Rugby, Warwickshire

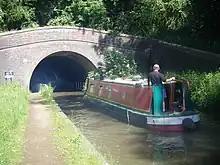
Newbold canal tunnel on the Oxford Canal at Rugby

The Rugby Art Gallery, Museum and Library which opened in 2000, hosts various temporary art exhibitions. The main collection, which is not on permanent display, is the nationally renowned Rugby Collection of 20th Century and Contemporary British Art, which comprises 170 artworks by artists including L. S. Lowry, Stanley Spencer, Paula Rego and Graham Sutherland. The museum displays Roman artefacts excavated from the nearby Romano-British town of Tripontium, as well as an exhibition of the social history of Rugby. The building also houses the town's library.